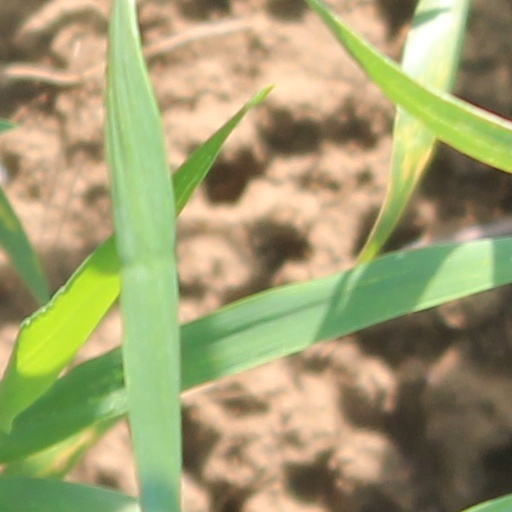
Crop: wheat